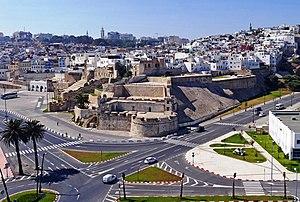
Prise de vue d'une partie de la muraille donnat dans la zone portuaire de Tanger Ville
Le port de Tanger Ville est un port marocain situé à l'entrée du détroit de Gibraltar, dans la ville de Tanger, au Maroc. Il est construit devant la Kasbah en bordure ouest de la rade de Tanger, dans la baie entre le Cap Spartel et le Cap Malabata.